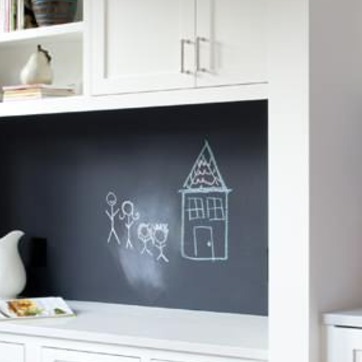
Material: other